Italian diaspora

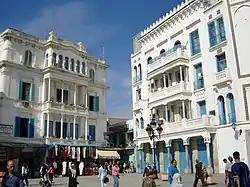
Buildings showing influence of the Italian "Liberty" architecture in Tunis

Between the end of the 20th century and the beginning of the next, the flow of Italian emigrants around the world greatly attenuated. Nevertheless, migration from certain regions never stopped, such as in Sicily. However, following the effects of the Great Recession, a continuous flow of expatriates has spread since the end of the 2010s. Although numerically lower than the previous two, this period mainly affects young people who are often graduates, so much so that is defined as a "brain drain".